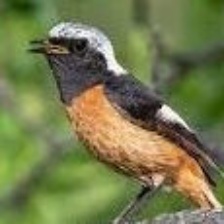
Species: DAURIAN REDSTART
Scientific name: PHOENICURUS AUROREUS